Gottfried Blocklinger

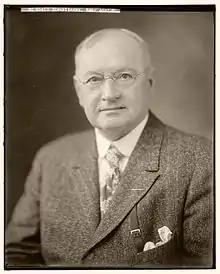
Blocklinger in a photograph by Harris & Ewing.

Gottfried Blocklinger (1847-1930) was a Rear-admiral in the United States Navy.